Cumulene

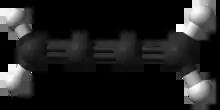
Butatriene, the simplest cumulene

A cumulene is a compound having three or more "cumulative" (consecutive) double bonds. They are analogous to allenes, only having a more extensive chain. The simplest molecule in this class is butatriene, which is also called simply "cumulene". Unlike most alkanes and alkenes, cumulenes tend to be rigid, comparable to polyynes. Cumulene carbenes for "n" from 3 to 6 have been observed in interstellar molecular clouds and in laboratory experiments by using microwave and infrared spectroscopy. (The more stable cumulenes are difficult to detect optically because they lack an electric dipole moment.) Cumulenes containing heteroatoms are called heterocumulenes; an example is carbon suboxide.